Chantelle Swaby

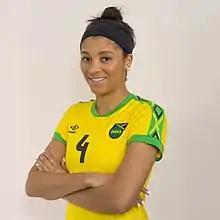

Chantelle Monique Swaby (born 6 August 1998) is a professional footballer who plays as a midfielder for Women's Super League club Leicester City. Born in the United States, she represents Jamaica internationally.